Deloitte Technology Fast 500

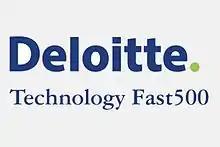
Deloitte Fast 500 logo

The Deloitte Technology Fast 500 Awards are organized and overseen by the global professional services firm Deloitte Touche Tohmatsu Limited. These awards recognize the 500 technology companies with the highest growth rates across various regions worldwide. Recipients encompass both publicly traded and privately held companies.